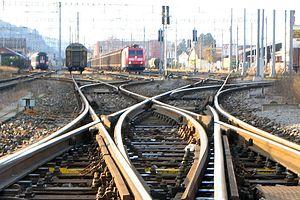
La gare de Sankt Margrethen est une gare ferroviaire suisse des lignes du Vorarlberg et de Sargans à Rorschach. Elle est située à proximité du centre de la ville de Sankt Margrethen, circonscription électorale de Rheintal dans le canton de Saint-Gall.